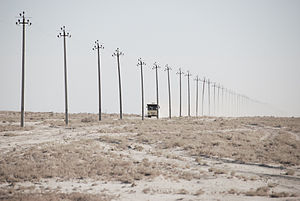
Ust-Urt-plateauet
Fra Ust-Urt-plateauet i Usbekistan.
Ust-Urt-plateauet, også skrevet Ust-Urt, er et lavt plateau i Kasakhstan og Usbekistan i Centralasien. Det er en del af Turanlavningen, og ligger mellem Aralsøen og Det Kaspiske Hav. Det har et areal på omkring 200.000 km². Det hæver sig op fra omgivelserne ved en 60-100 meter høj stenskrænt og er i de centrale dele mellem 160 og 200 meter høj. Det højeste punkt ligger 370 meter over havet. Landskabet består i det væsentligste af stenørken.